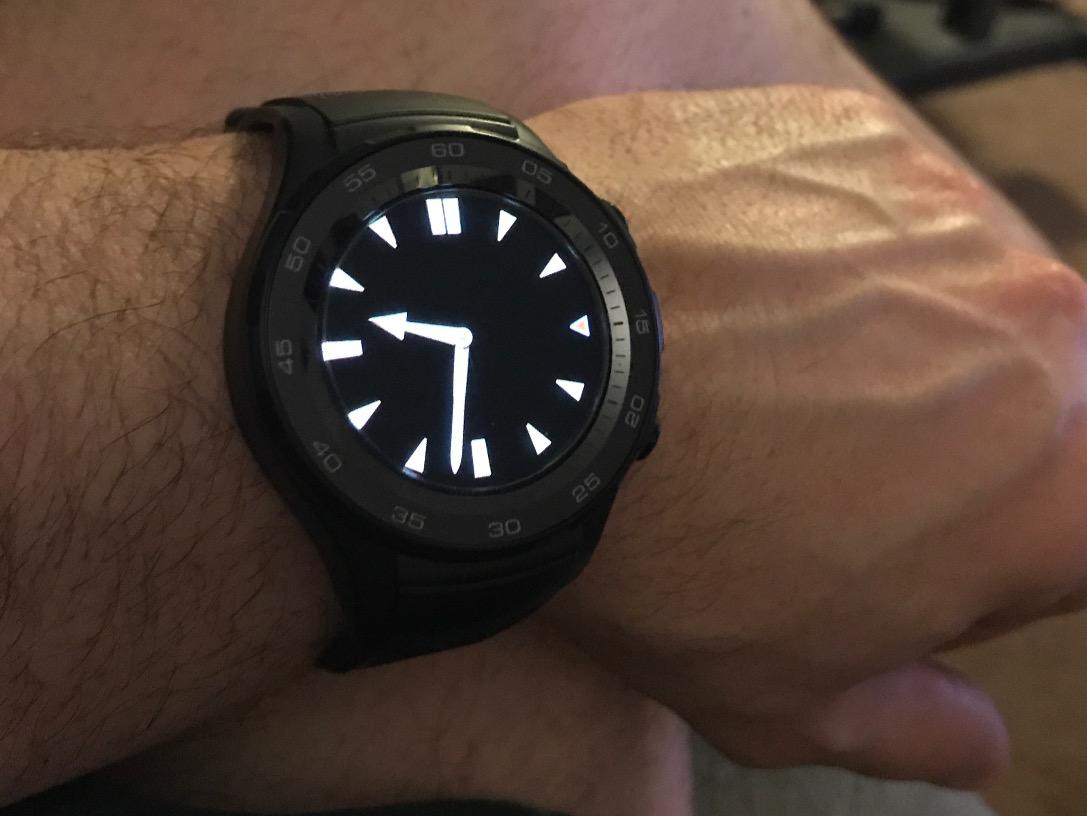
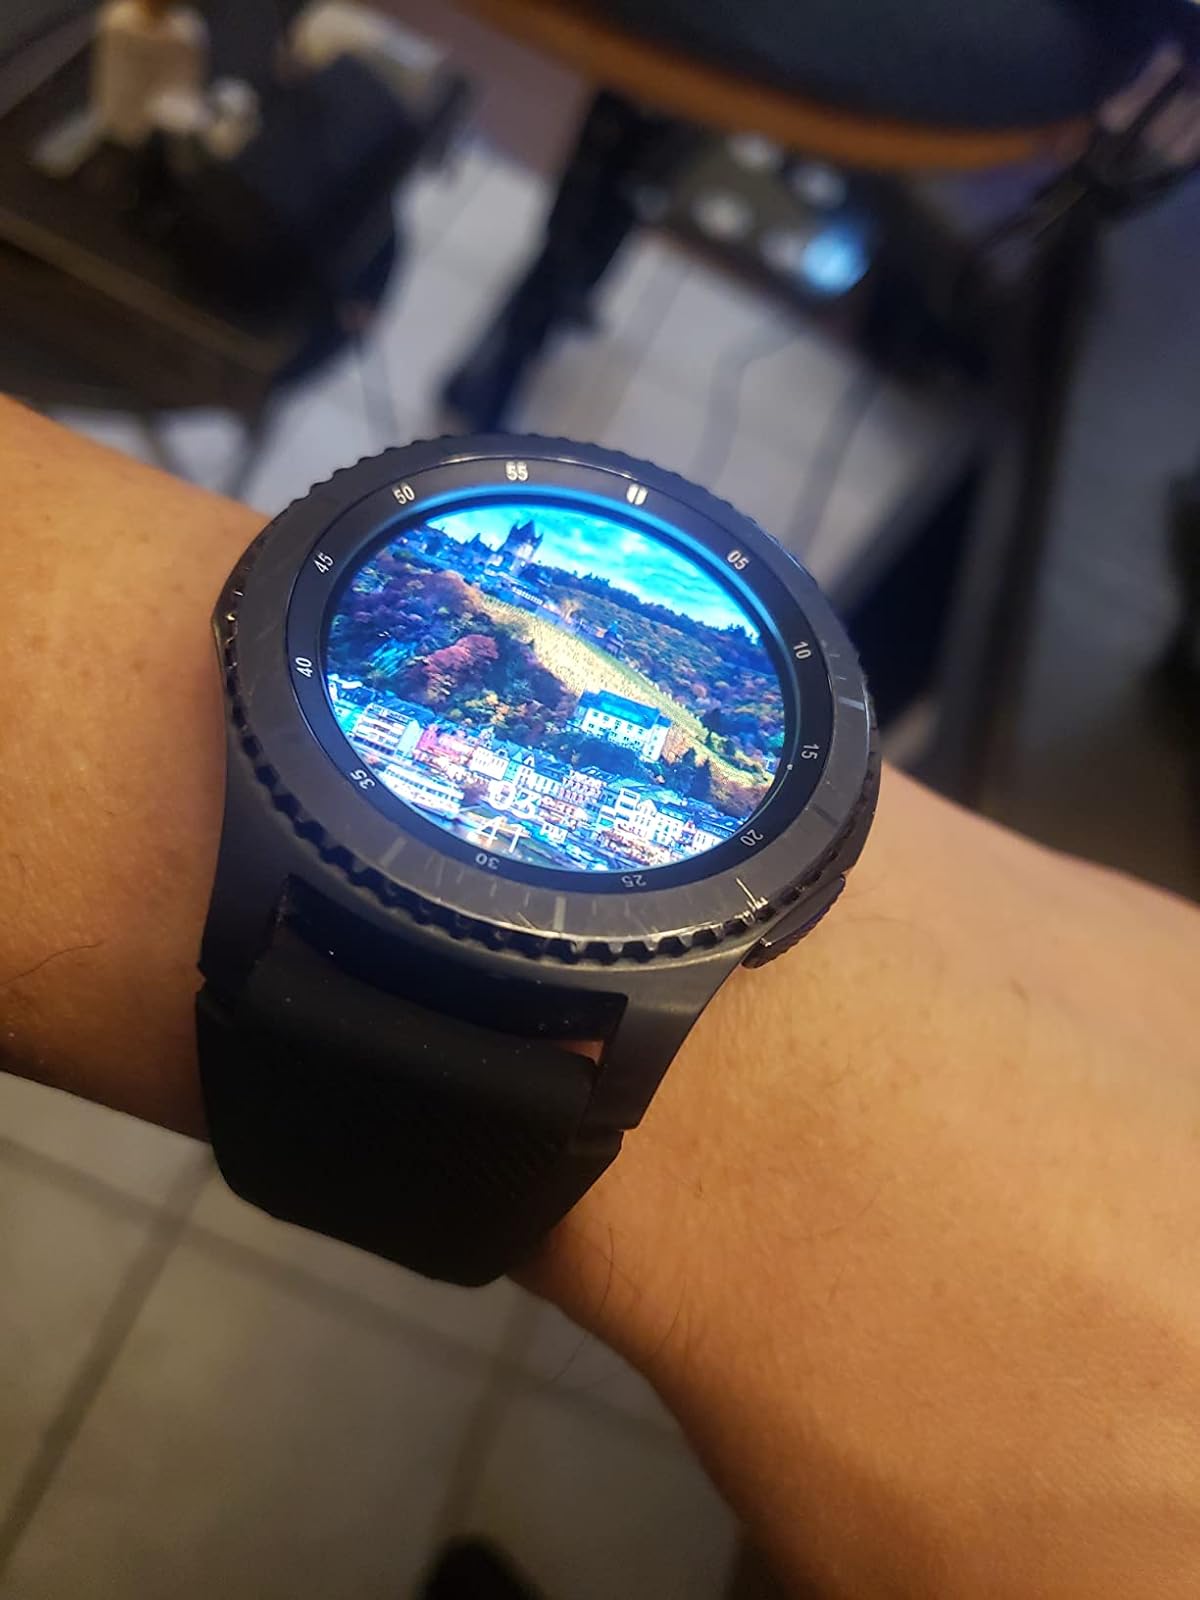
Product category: smartwatch
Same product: no